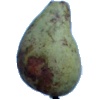
Label: Pear Stone 1